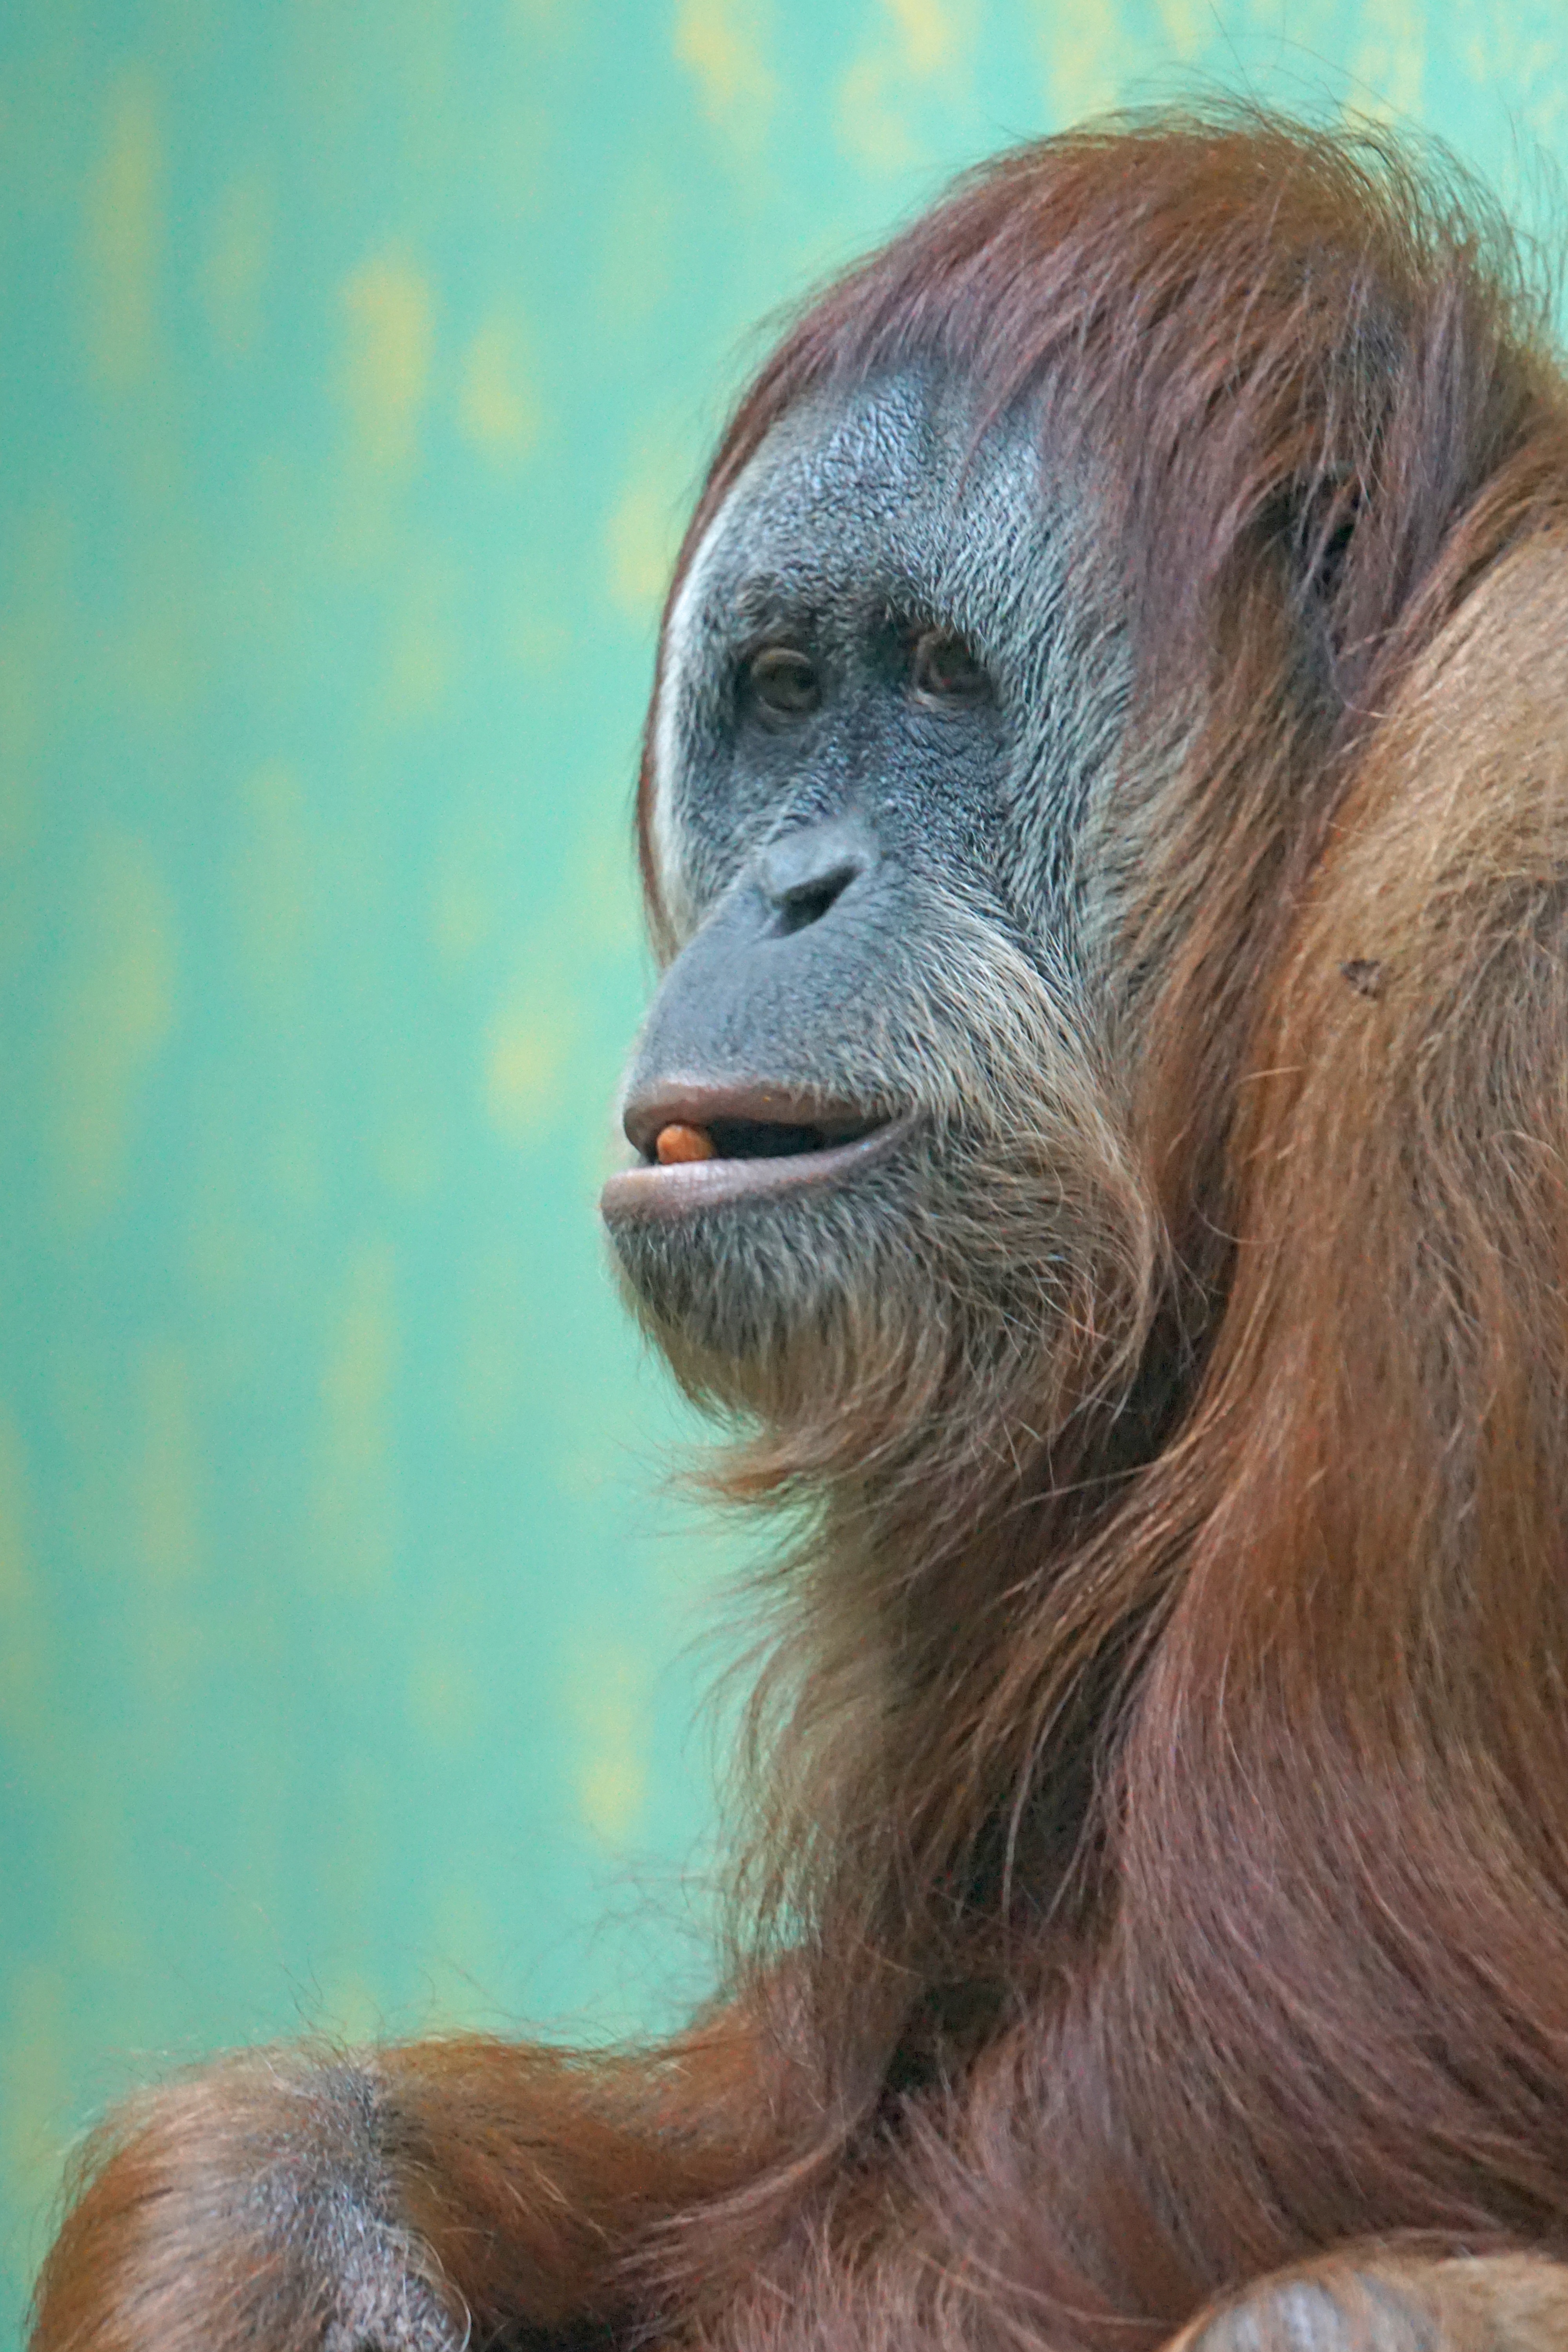
wildlife, portrait, mammal, mane, fauna, primate, ape, orangutan, rainforest, vertebrate, old world monkey, orang utan, tree climbers, pongo abelii, western gorilla, great ape